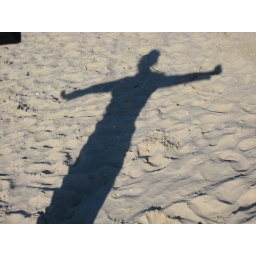
shadow in white sand